Cursus Barrows

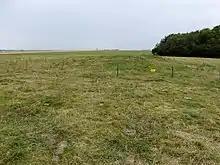
Amesbury 56 sits at the western end of the Cursus

The Monarch of the Plain is a very large Bronze Age bell barrow on the western edge of the Fargo plantation. It is 2.8 metres high with a maximum diameter of 58 metres. Excavation by Colt Hoare in the early 19th century found only charred wood.